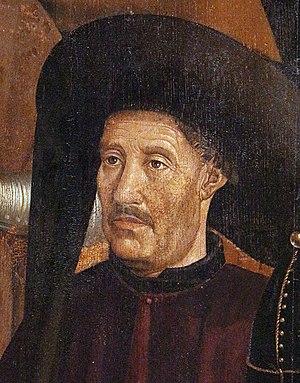
Romanus Pontifex est une bulle promulguée le 8 janvier 1454 par le pape Nicolas V, nommée d'après ses deux premiers mots. À la suite de la bulle précédente Dum Diversas, le pape confirme au Roi Alphonse V du Portugal son droit à dominer toutes les terres au sud du cap Boujdour en Afrique et, en lui concédant l'exclusivité du commerce, de la colonisation et de l'esclavage en Afrique, il donne une base légale à ces pratiques.L'objectif premier de la bulle est d'interdire aux autres nations chrétiennes d'empiéter sur les droits du Roi du Portugal relatifs au commerce et à la colonisation de ces régions.